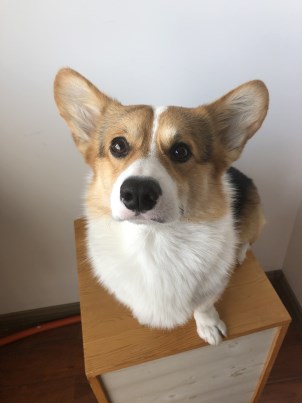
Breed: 2909-n000116-Cardigan